Patras

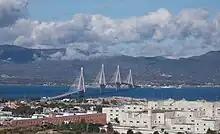
University of Patras buildings with the Rio-Antirio bridge in the background.

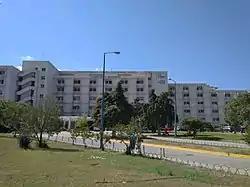
General University Hospital of Patras

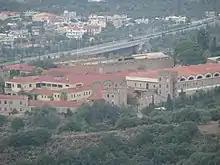
The Achaia Clauss wine factory, founded in 1861 by Gustav Clauss, famous for its Mavrodaphne.

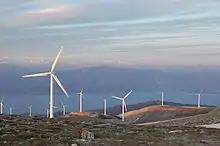
View of the wind park on Panachaiko mountain.

The area still retains some of its traditional winemaking and foodstuff industries as well as a small agricultural sector. Major businesses in Patras include: